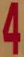
Number: 4